The Winnower (Millet)

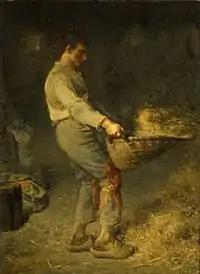
"The Winnower" (c. 1848), third version

Writer Théophile Gautier in his work about the "Salon de 1848" described this painting thus: “It is impossible to see anything rougher, more fierce, more bristling, more uncultivated; well! this mortar, this thick mess to retain the brush, is of excellent locality, of a fine and warm tone when one steps back three paces. This winnower who raises his van with his ragged knee, and raises into the air, in the middle of a column of golden dust, the grain of his basket, arches his back in the most masterly manner." He also adds that "M. Millet's painting has everything it takes to exasperate the bourgeois with hairless chins", a remark which explains the interest that the Republicans found in this work.